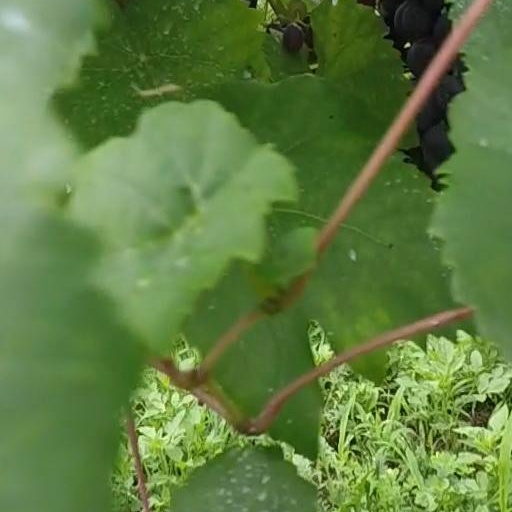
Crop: grape